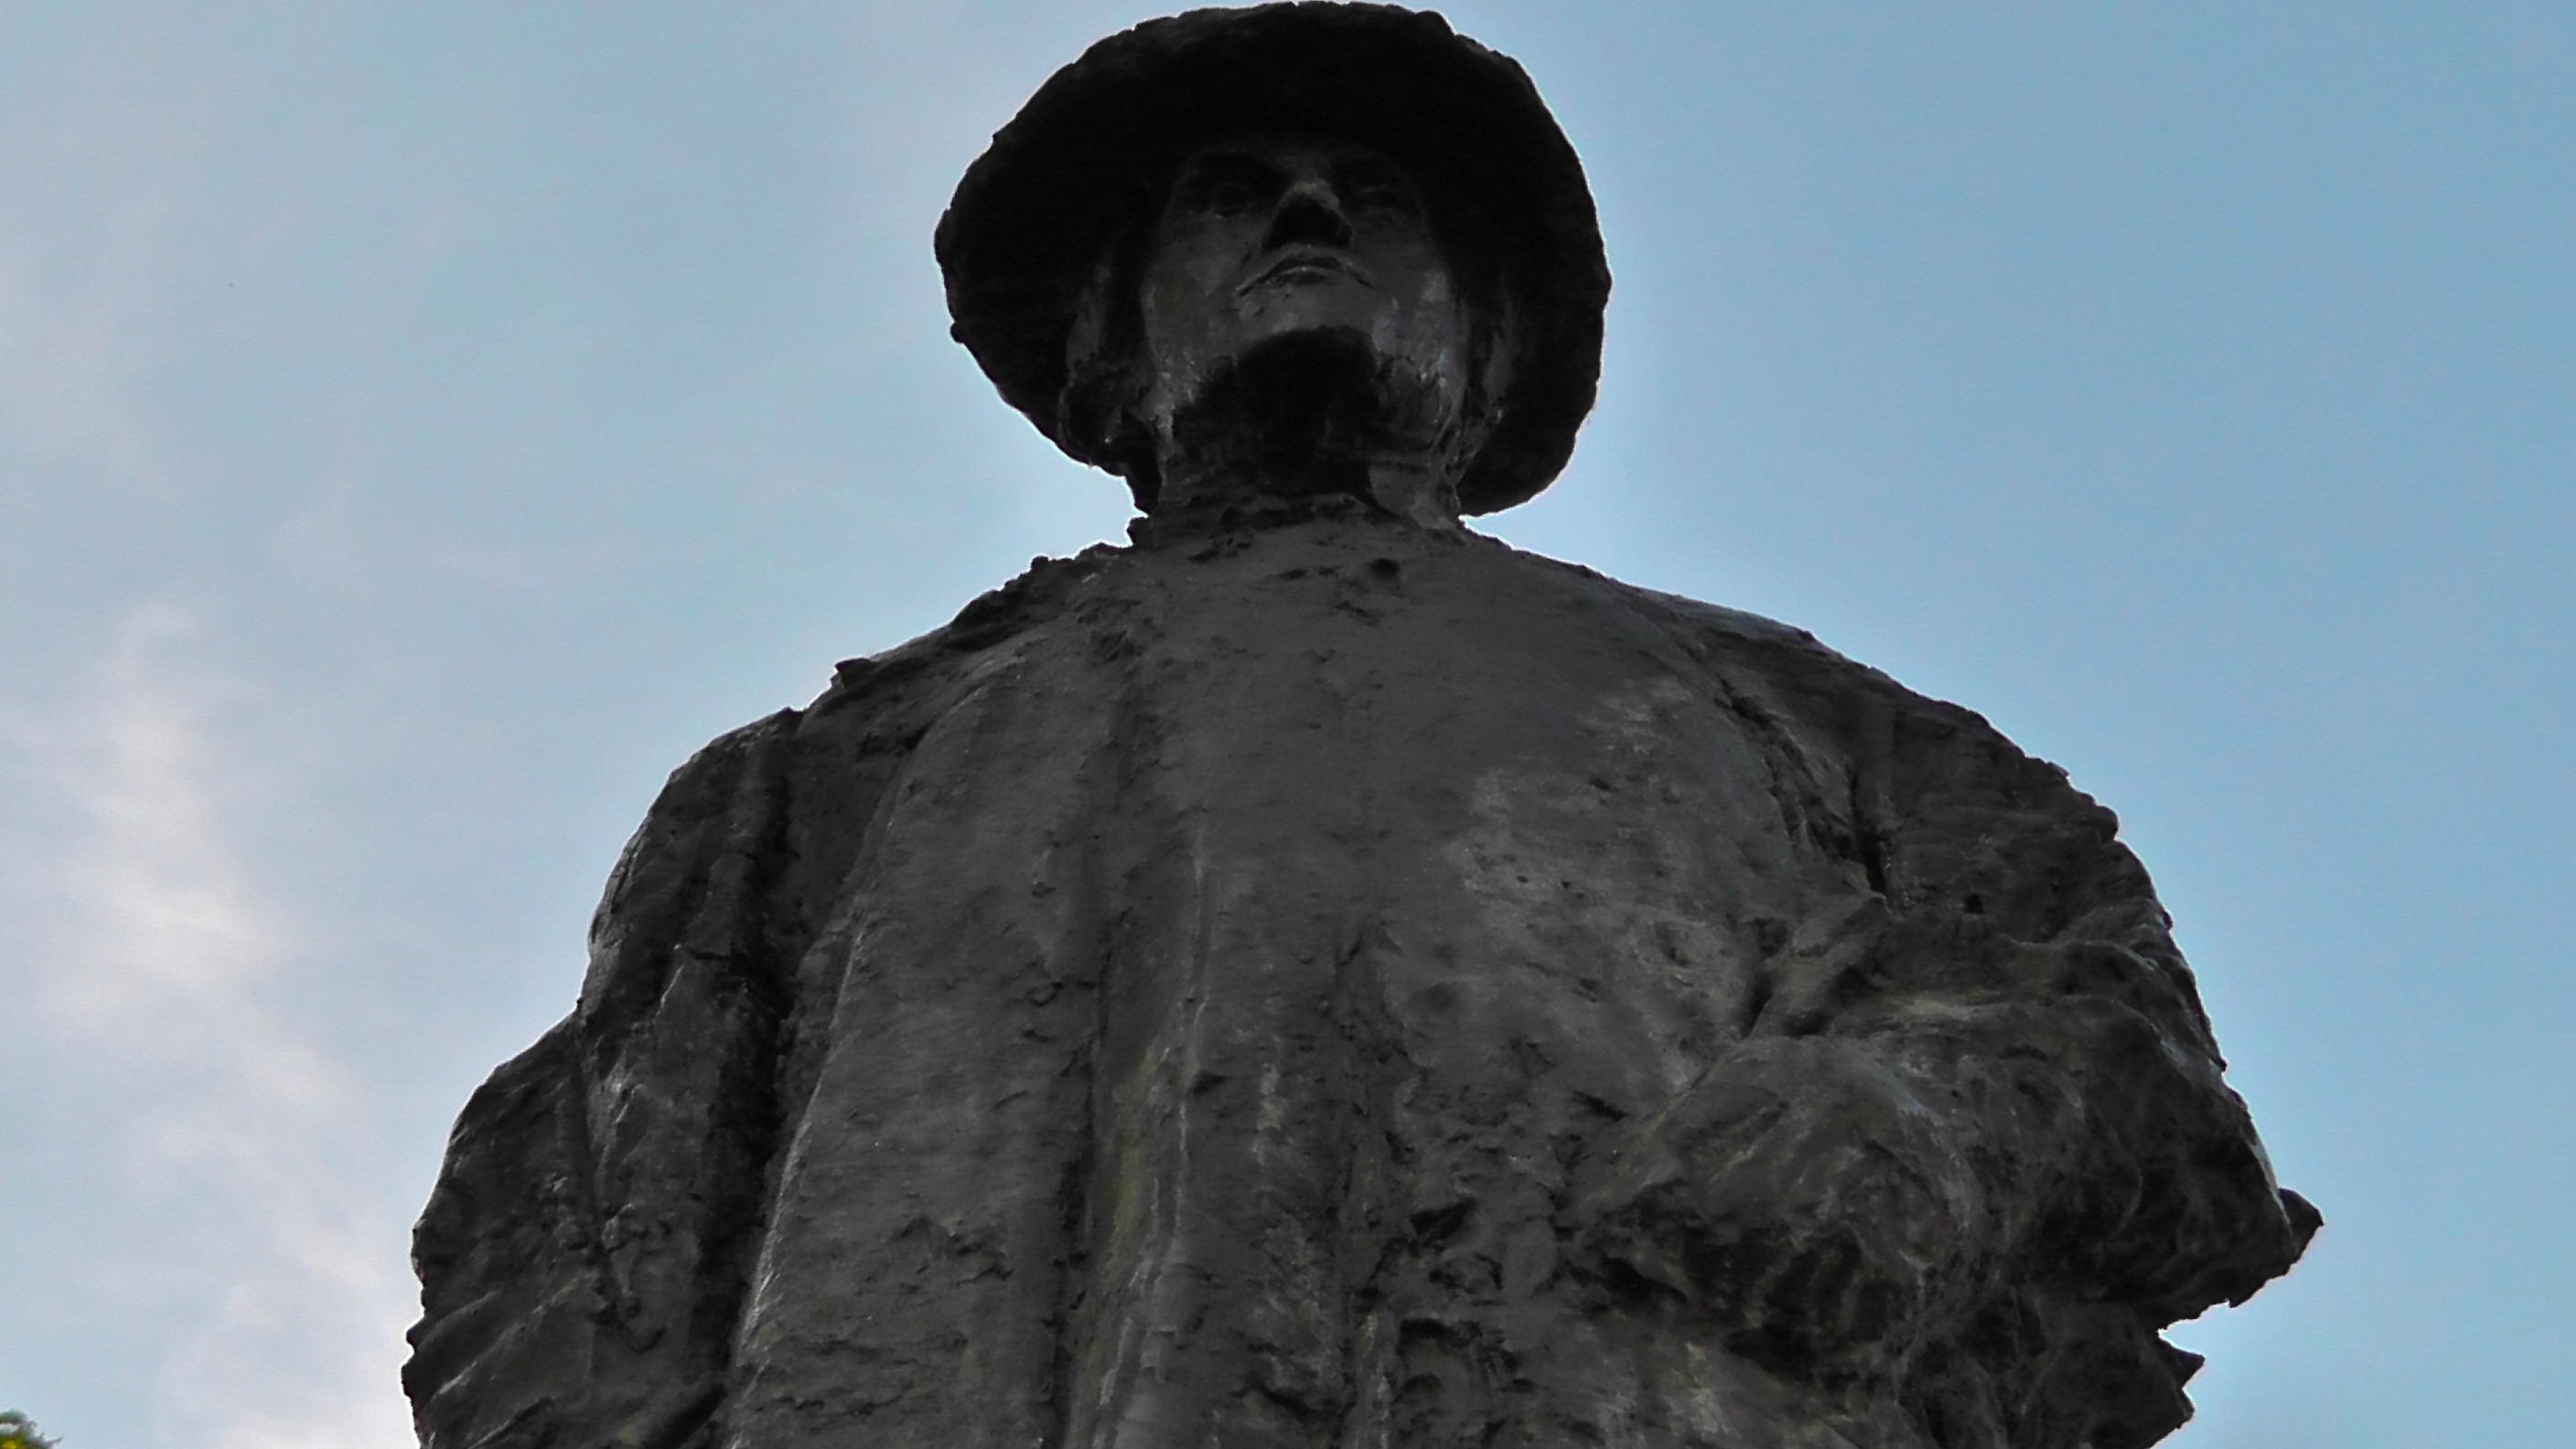
man, rock, silhouette, monument, statue, metal, hat, face, sculpture, art, figure, temple, monolith, ernst